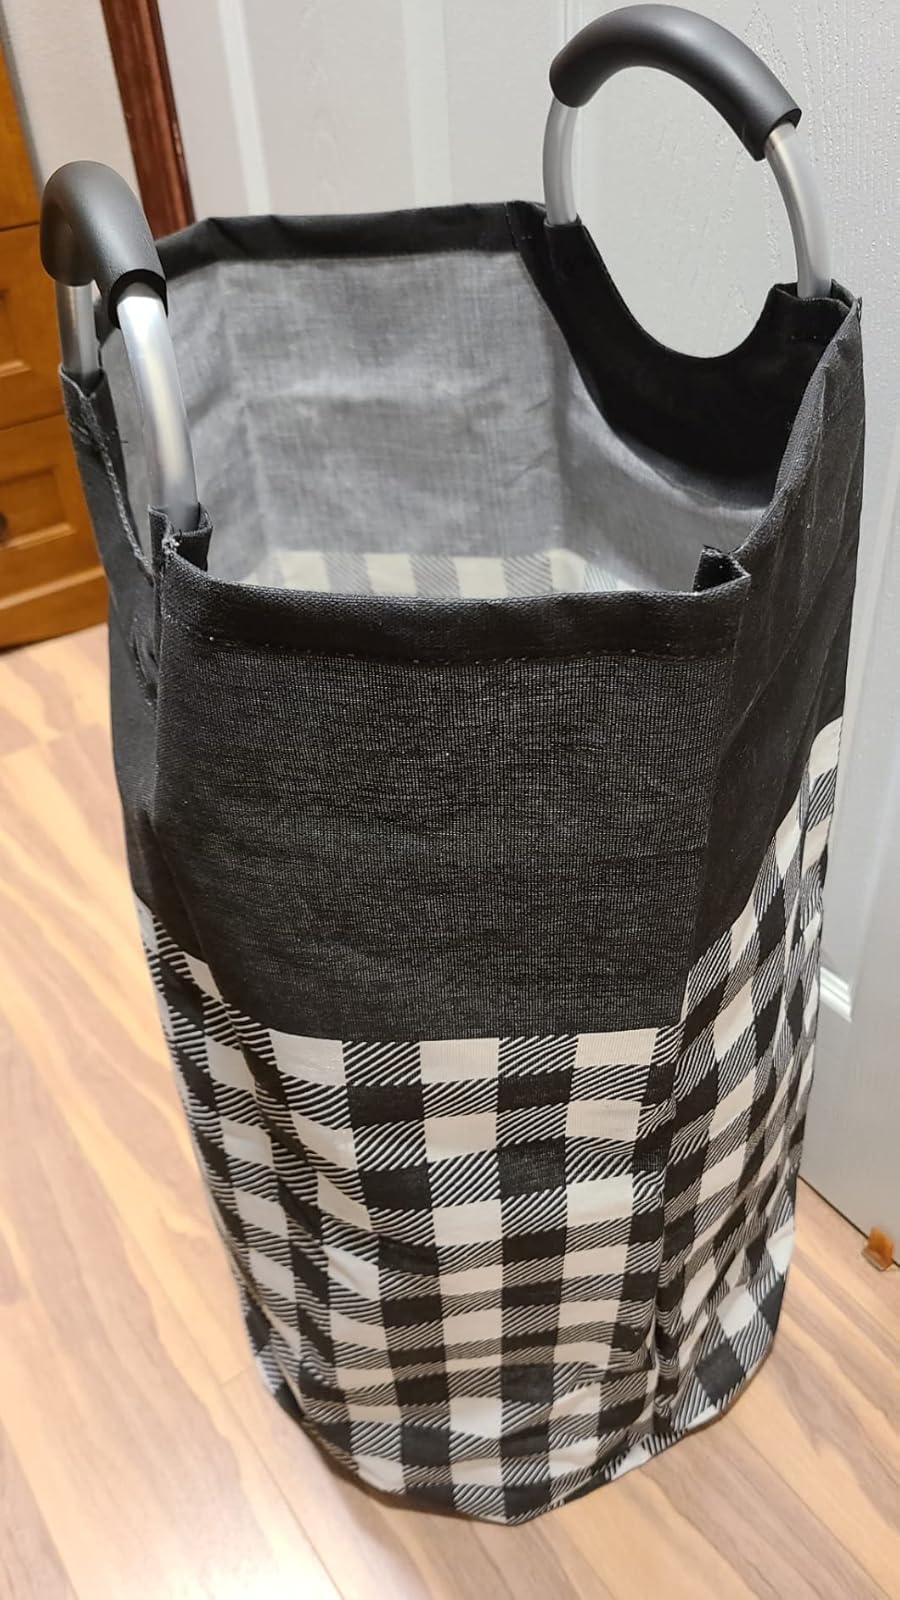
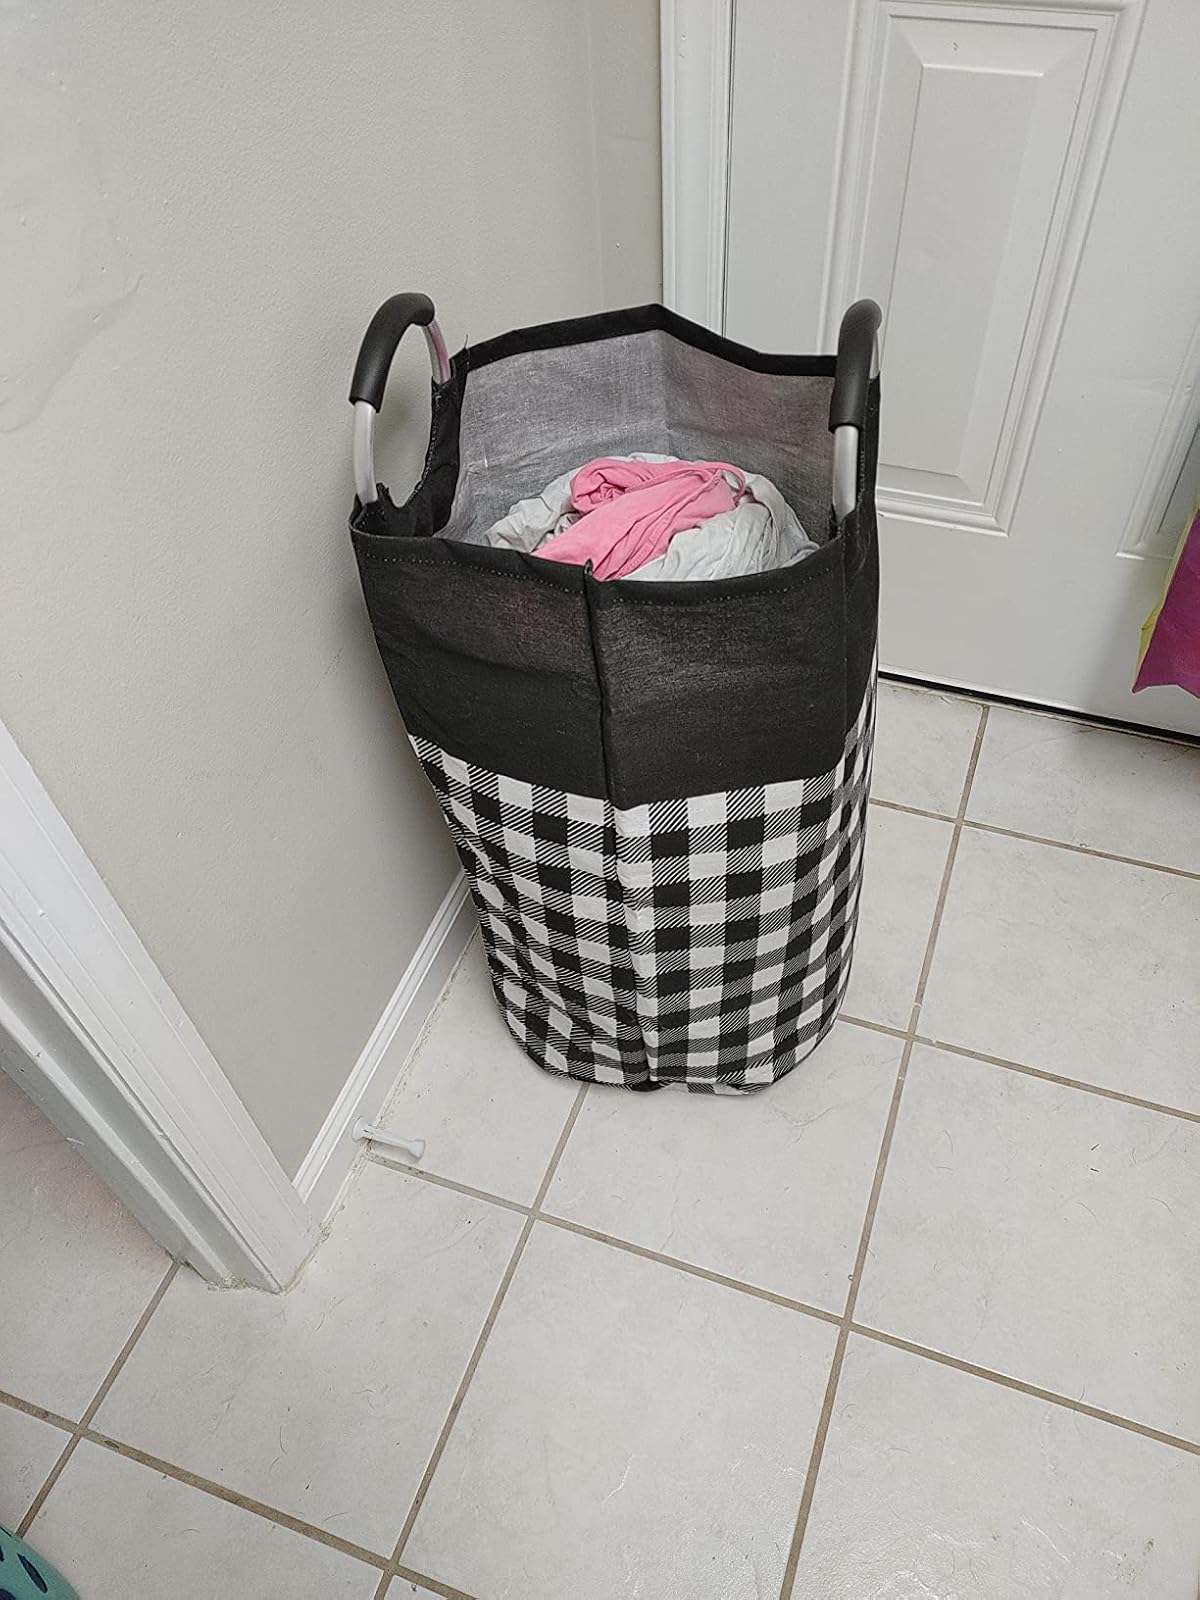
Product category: items_hamper
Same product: yes